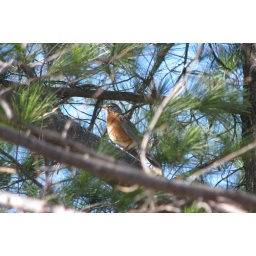
robin in pine tree